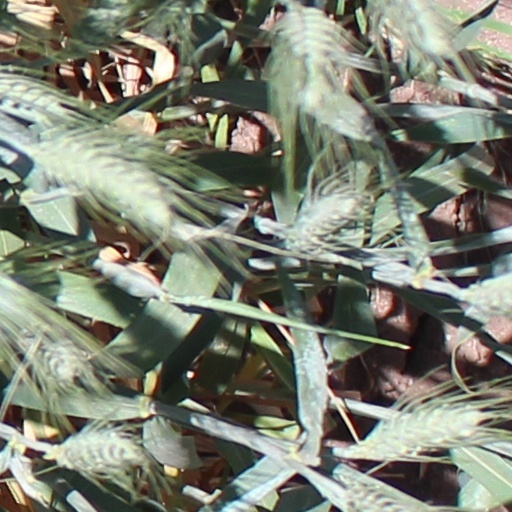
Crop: wheat